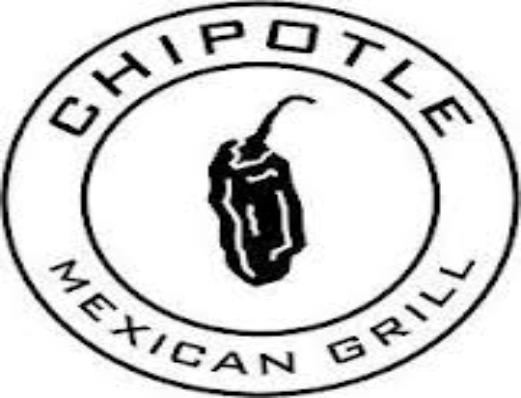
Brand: Chipotle Mexican Grill-1
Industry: Clothes